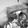
ASL letter: H